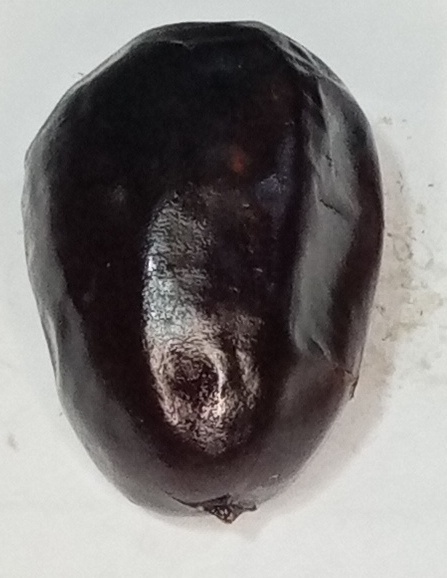
Variety: kupro
Size: large
Grade: grade-1